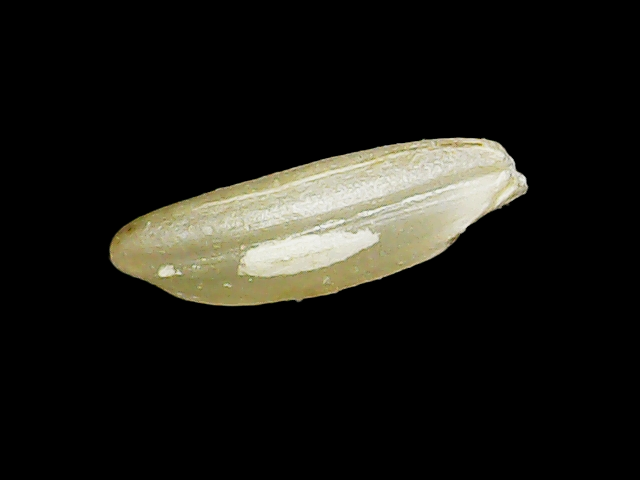
Rice variety: Binadhan17